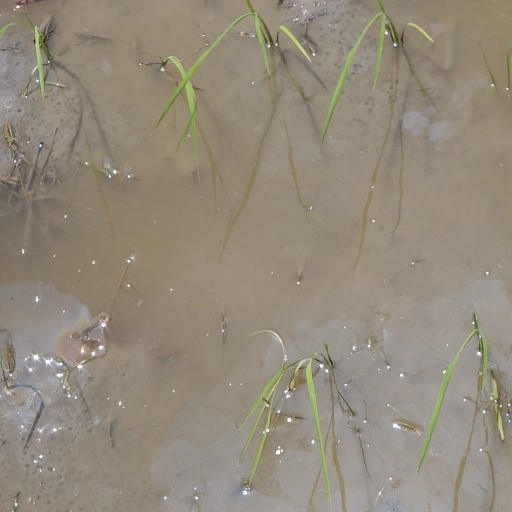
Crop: rice